George Munger (American football)

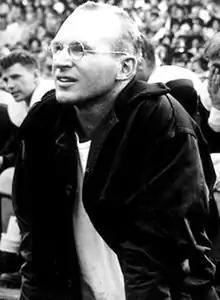

George Almond Munger (June 24, 1909 – July 21, 1994) was an American athlete, coach and athletic director. He played college football and competed in track and field at the University of Pennsylvania from 1930 to 1933. He returned to Penn as head coach of the football team from 1938 to 1953 and as director of physical education from 1954 to 1974. His 1945 and 1947 teams finished ranked among the top ten college football teams in the United States, and he coached five players who were inducted into the College Football Hall of Fame and three who received the Maxwell Award as the best player in college football. Munger was inducted in the College Football Hall of Fame as a coach in 1976. The Maxwell Football Club has present the George Munger Award each year since 1989 to the national college football coach of the year.